Garden roses

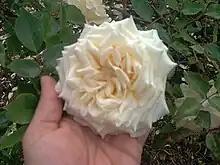
Tea rose 'Mrs Dudley Cross' (Paul 1907)

Wild roses, also denominated "species roses", include the natural species and some of their immediate hybrid descendants. The wild roses commonly grown in gardens include "Rosa moschata" ("musk rose"), "Rosa banksiae" ("Lady Banks' rose"), "Rosa pimpinellifolia" ("Scots rose" or "burnet rose"), "Rosa rubiginosa" ("sweetbriar" or "eglantine"), and "Rosa foetida" in varieties 'Austrian Copper', 'Persian Double', and 'Harison's Yellow'. For most of these, the plants found in cultivation are often selected clones that are propagated vegetatively. Wild roses are low-maintenance shrubs in comparison to other garden roses, and they usually tolerate poor soil and some shade. They generally have only one flush of blooms per year, described as being "non-remontant", unlike remontant, modern roses. Some species have colorful hips in autumn, e. g. "Rosa moyesii", or have colourful autumnal foliage, e. g. "Rosa virginiana".